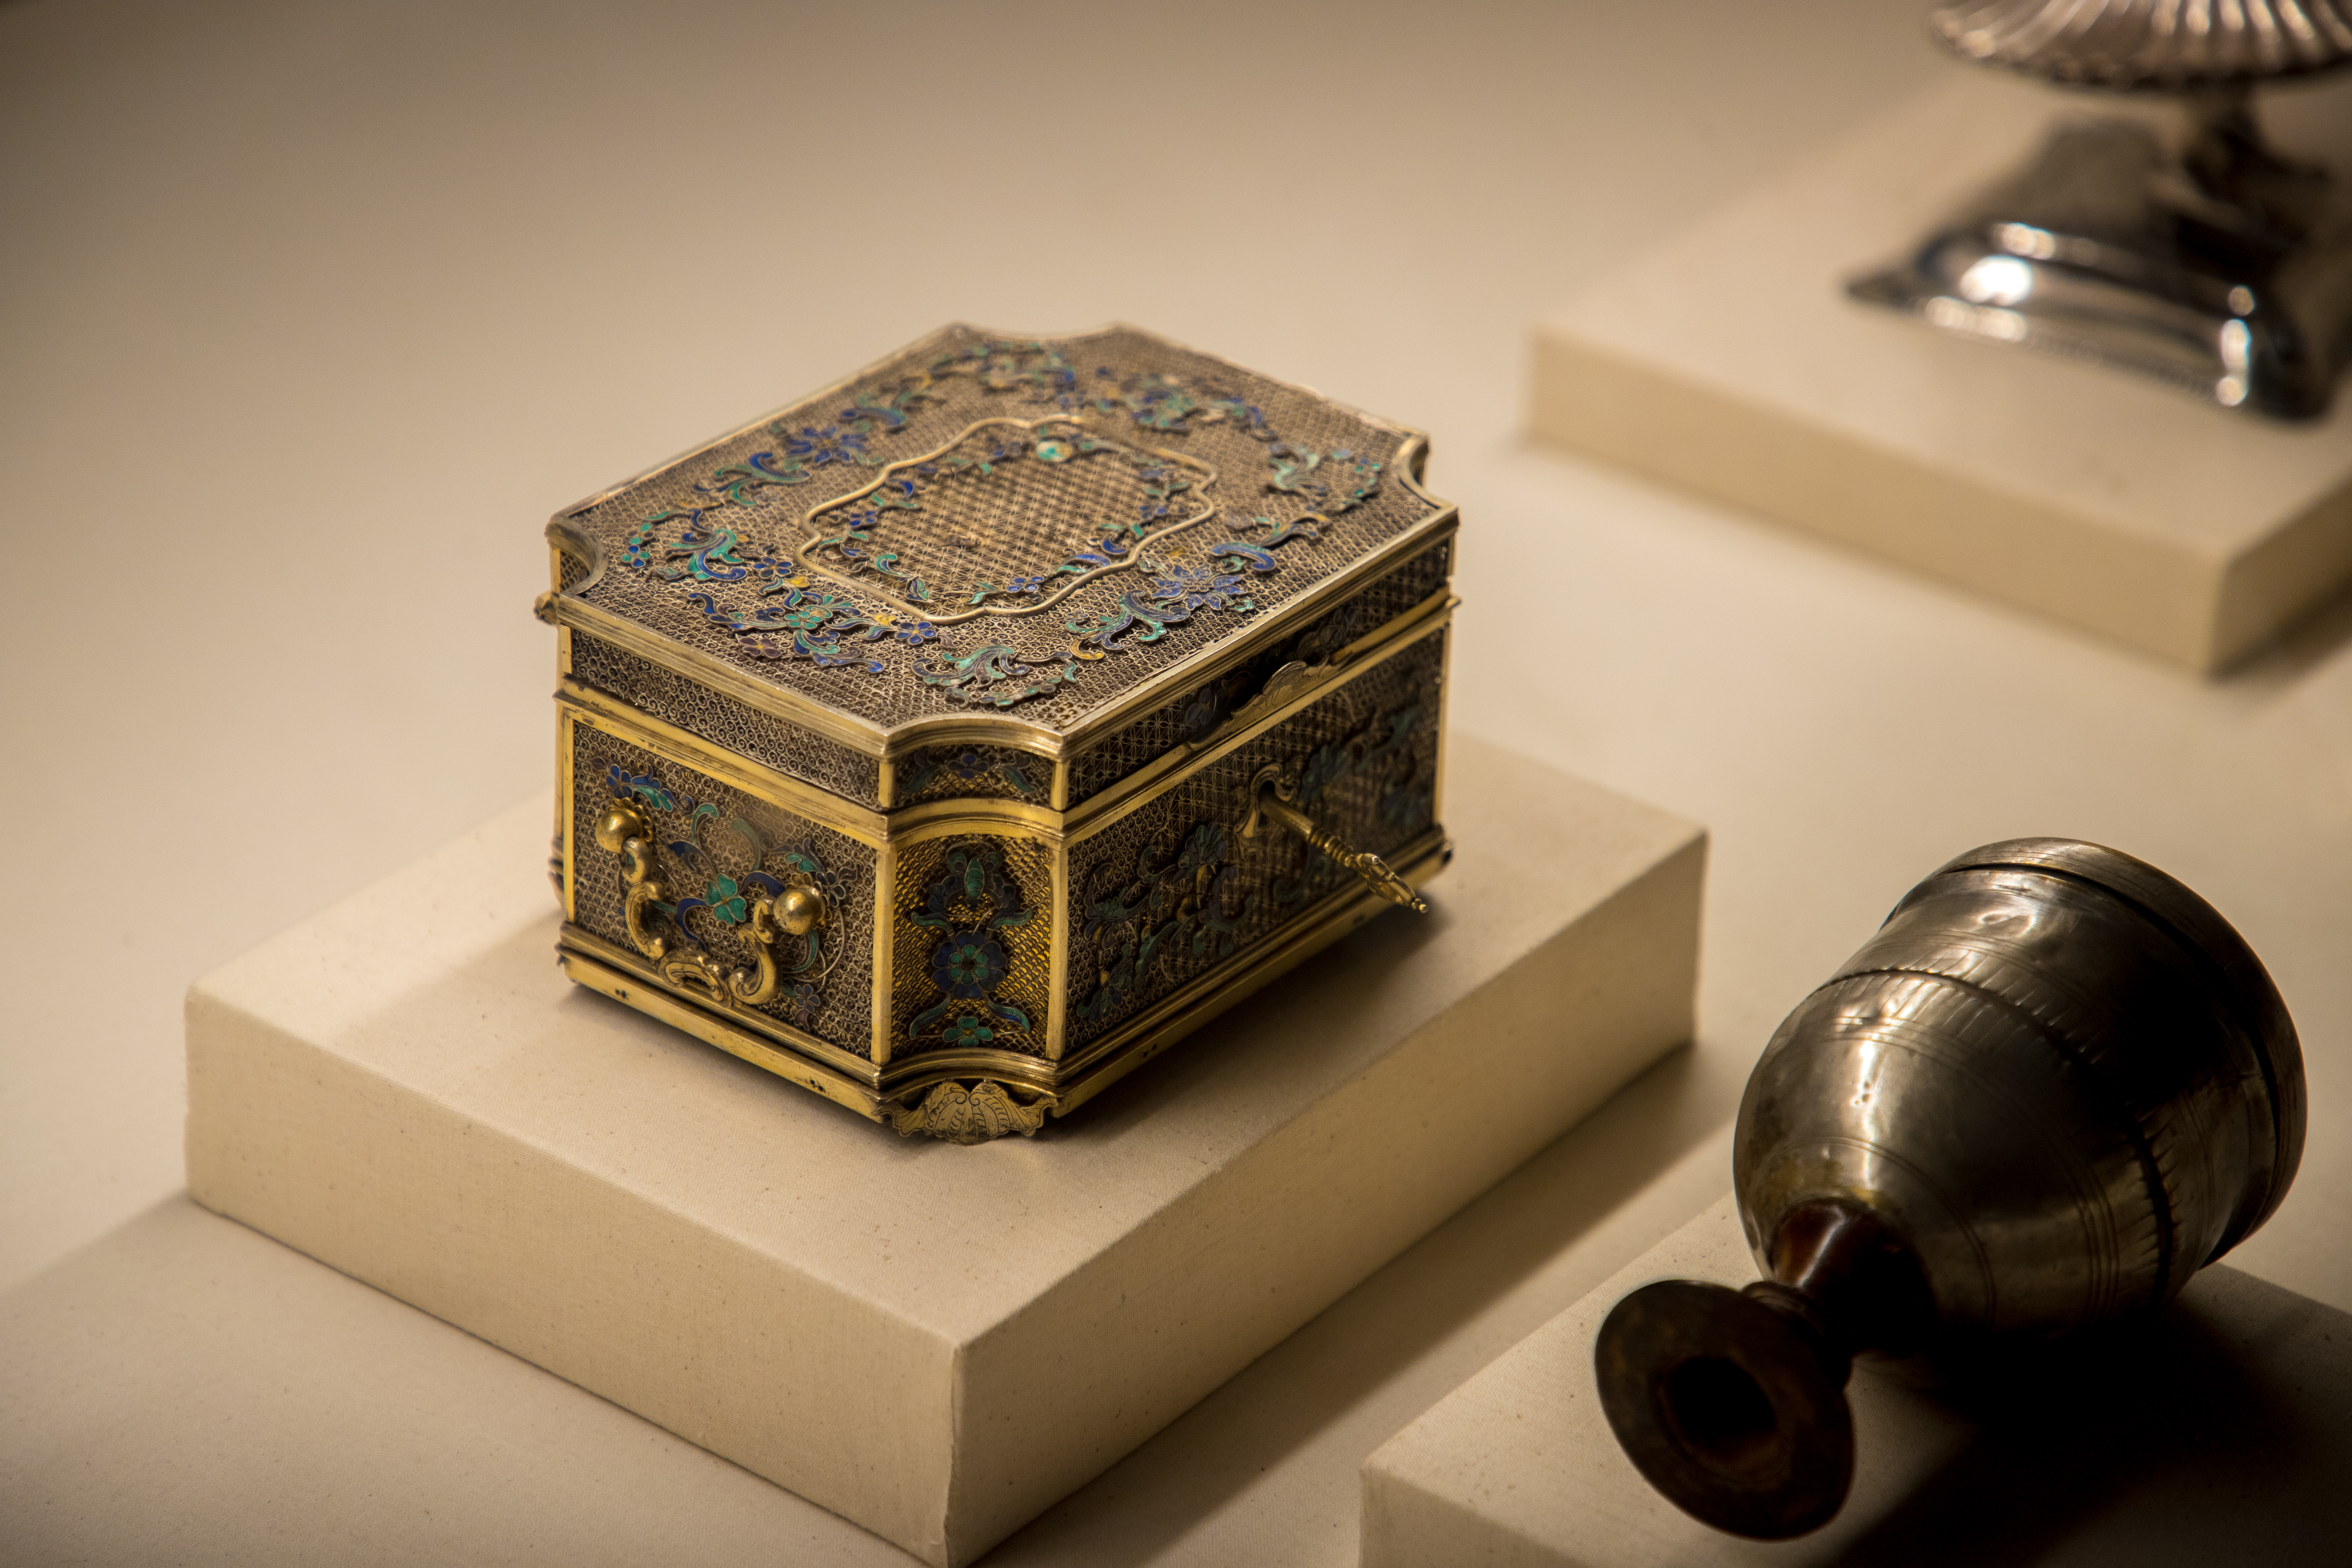
designer, box, architecture, museum, metal, furniture, ancient history, tourist attraction, artifact